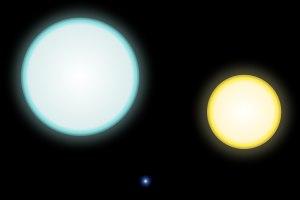
Une naine blanche est un objet céleste de forte densité, issu de l'évolution d'une étoile de masse modérée après la phase où se produisent des réactions thermonucléaires. Cet objet a alors une taille très petite comparativement à une étoile, et conserve longtemps une température de surface élevée, d'où son nom de « naine blanche ».
Un objet d'intérêt de Kepler, en anglais Kepler Object of Interest, est une étoile observée par le télescope spatial Kepler pour laquelle un candidat de planète en transit a été détecté. Les KOI forment un sous-ensemble d'une liste de 150 000 étoiles sélectionnées pour le programme Kepler, qui est elle-même un sous-ensemble du Kepler Input Catalog.
IK Pegasi est une étoile binaire de la constellation de Pégase. Située à une distance de 150 années-lumière du système solaire, elle est juste assez lumineuse pour être visible à l'œil nu, sa magnitude apparente étant de 6,078.